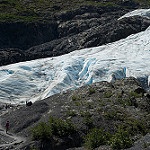
Label: glacier